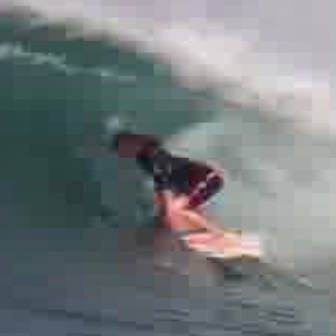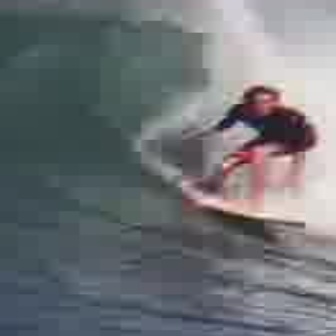
  Please identify the target specified by the bounding box [111,126,230,245] in the first image and locate it in the second image. Return the coordinates in [x_min,y_min,x_max,y_max] format.
Answer: [191,83,314,207]